Somali–Portuguese conflicts

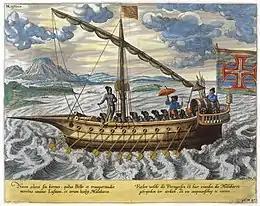
Portuguese oarship.

Having received reports from allied Swahili city-states that the hostile city of Mogadishu had appealed for Ottoman military support in preparation for a revolt against Portugal, the Portuguese captain of fort São Caetano at Sofala João de Sepúlveda departed with 100 soldiers, six oarships and a contingent of allied warriors and ships from Malindi, and upon arriving at Mogadishu "destroyed the city and did them great damage and injury". Barawa was also sacked in retaliation for its inhabitants having delivered a few Portuguese prisoners to the Turks. After signing new peace treaties with the rulers of both cities, Sepúlveda returned to Malindi.